Amina Claudine Myers

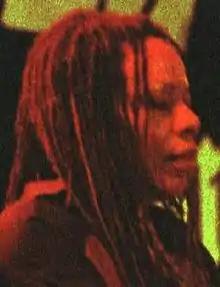

Amina Claudine Myers (born March 21, 1942) is an American jazz pianist, organist, vocalist, composer, and arranger.